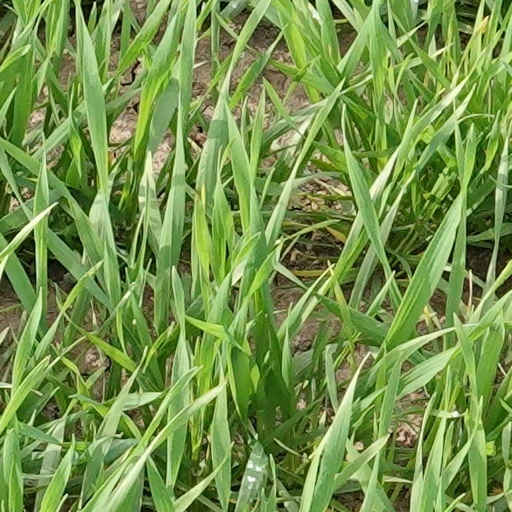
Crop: wheat